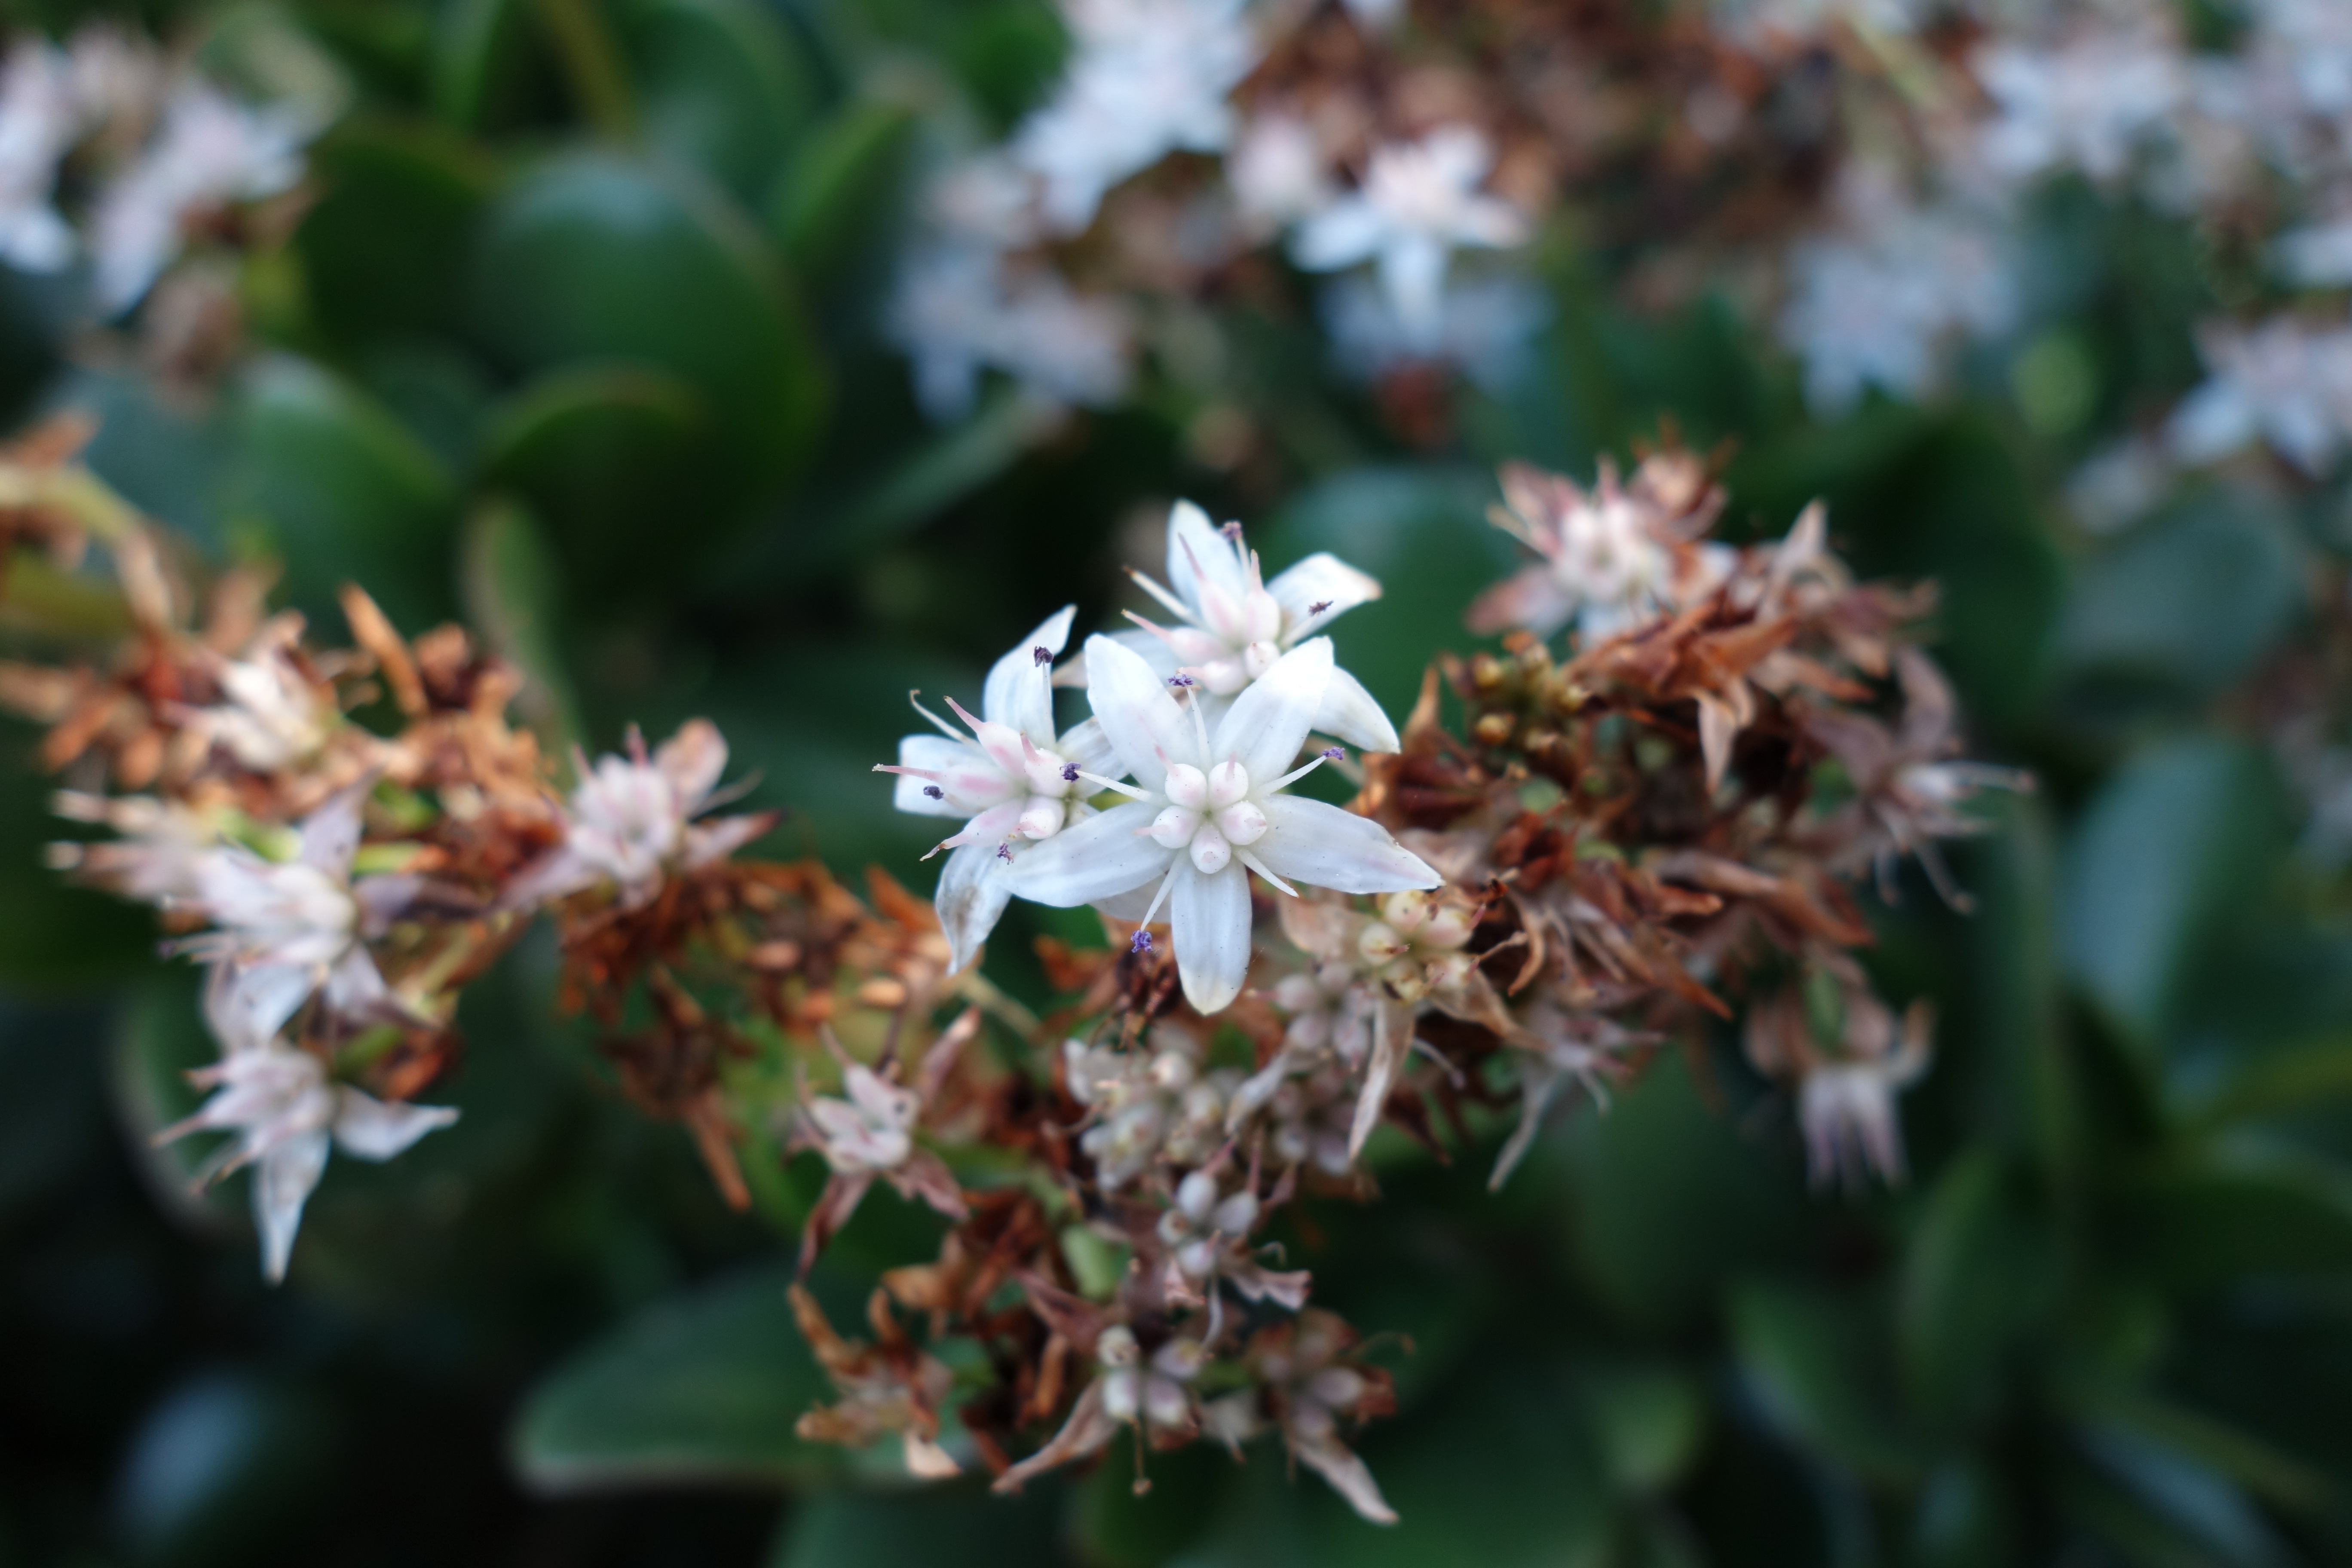
nature, blossom, plant, leaf, flower, evergreen, botany, garden, flora, wildflower, shrub, macro photography, flowering plant, woody plant, land plant